Shiv Khera

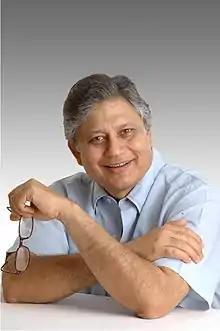
Khera in January 2016

Shiv Khera is an Indian author, activist and motivational speaker, best known for his book, "You Can Win". He launched a movement against caste-based reservation in India, founded an organization called Country First Foundation.